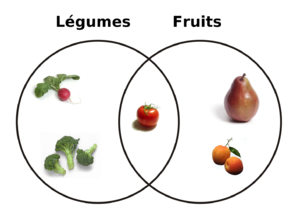
Diagramme de Venn illustrant les relations au plan terminologique entre fruits et légumes
Un légume est la plante ou une partie comestible d'une espèce potagère. Cette définition, reprise par la plupart des dictionnaires de langue française, doit être étendue aux champignons comestibles, dont certains sont cultivés et à certaines algues, dont la consommation est la plus développée en Extrême-Orient. Cette partie peut être une racine, un tubercule, un bulbe, une jeune pousse, une pseudo-tige, un pétiole, un ensemble de feuilles, une fleur, un fruit, ou une graine …
Dans le langage courant et en cuisine, un fruit est un aliment végétal, à la saveur sucrée, généralement consommé cru.